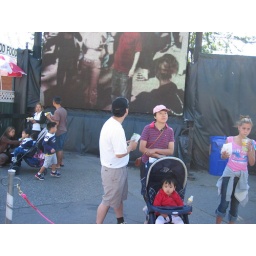
(That's me in the red shirt on the screen in behind)